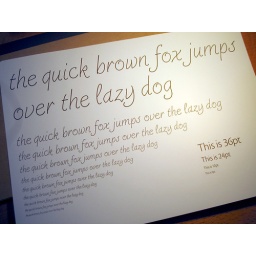
the quick brown fox jumps over the lazy dog